Rhema McKnight

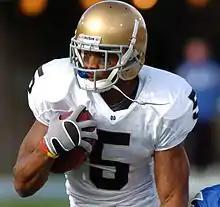
McKnight while playing for Notre Dame

Rhema Lee McKnight (born March 6, 1984, in Inglewood, California) is a former wide receiver for the University of Notre Dame's American football team and signed with the New Orleans Saints as an undrafted free agent on April 29, 2007. He was subsequently waived on August 2, 2007, and picked up by the San Diego Chargers off waivers and later released on August 28, 2007.